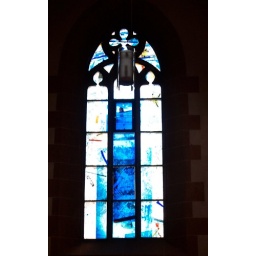
Stained glass window in the Heiligeiste Kirche